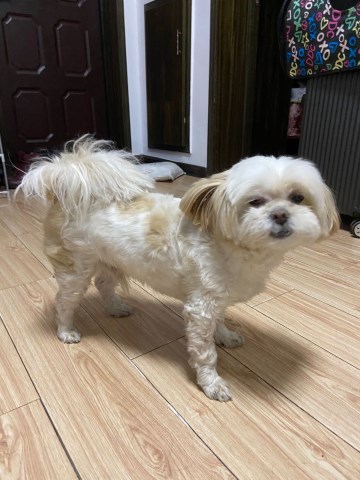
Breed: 3083-n000117-Bichon_Frise